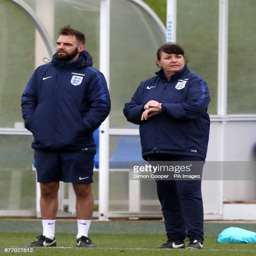
coach during the training session